Hircocervus

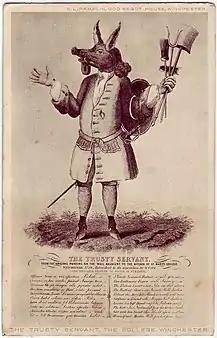
19th century engraved reproduction of "The Trusty Servant"

In Plato's "Republic", Socrates speaks of his own image-making as similar to that of painters who paint goat-stags, combining the features of different things together (488a).